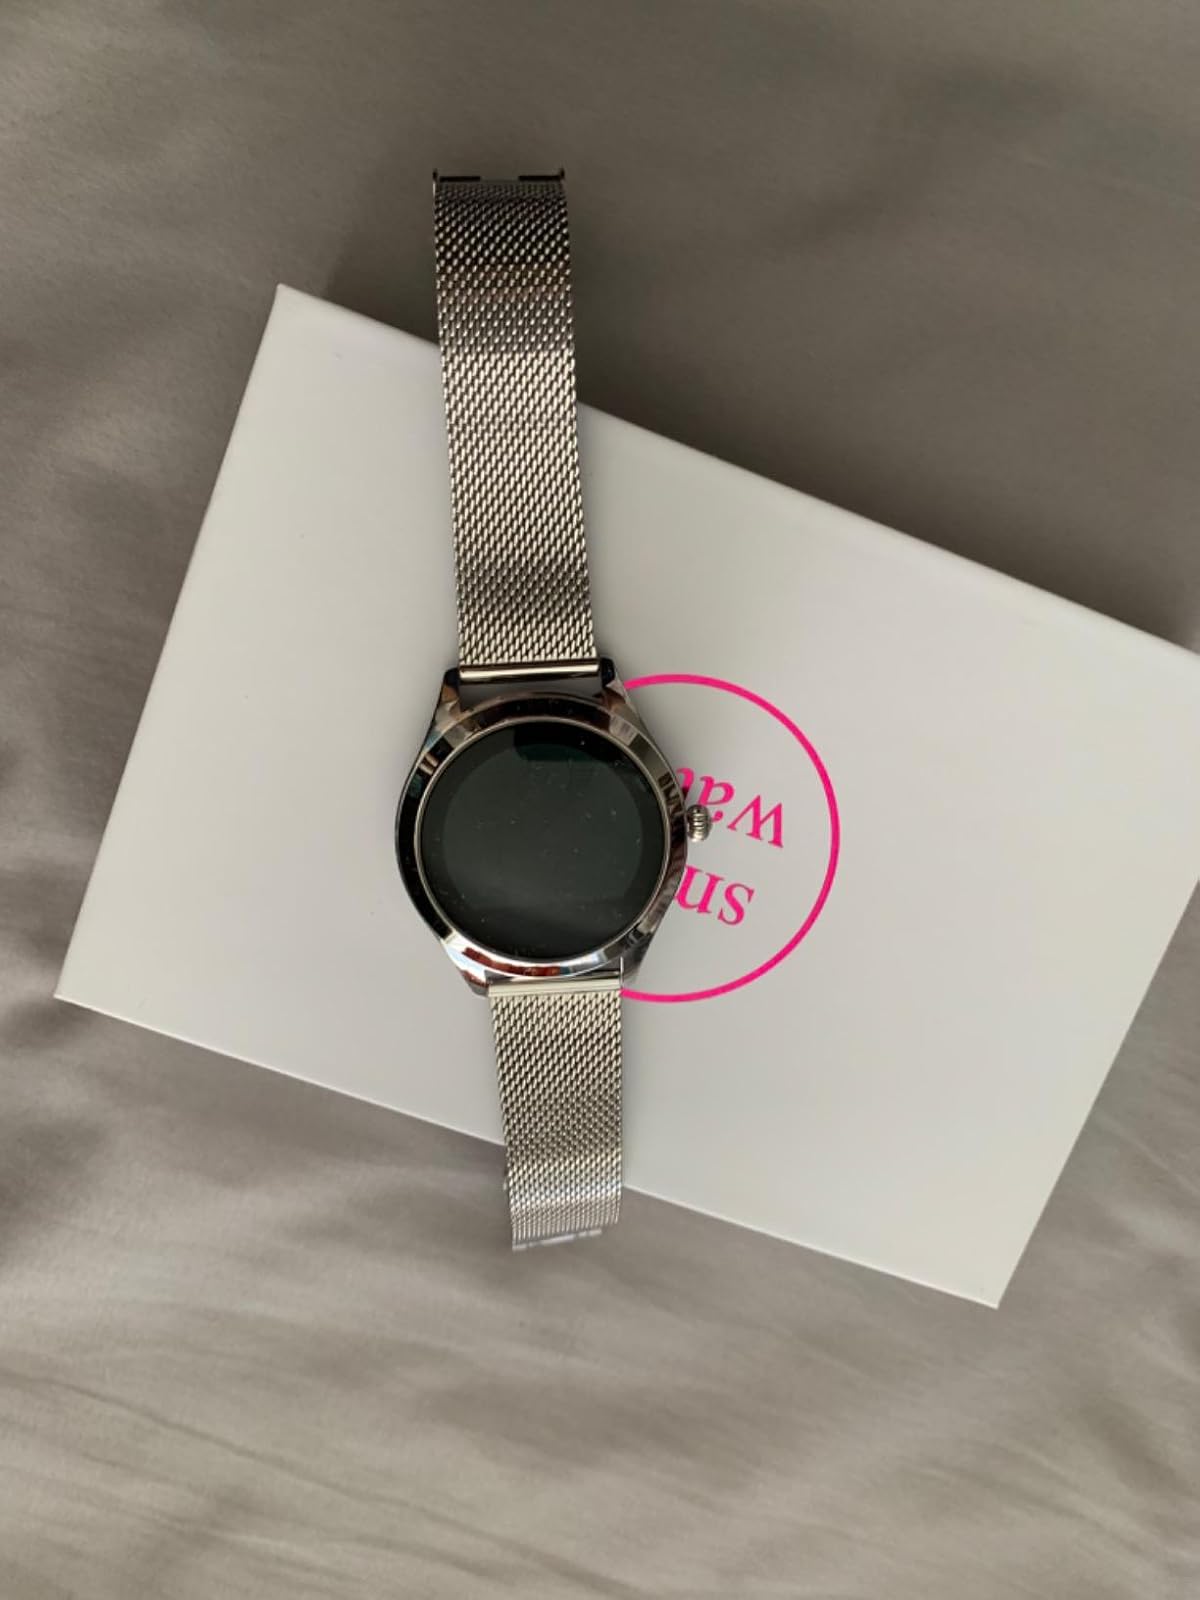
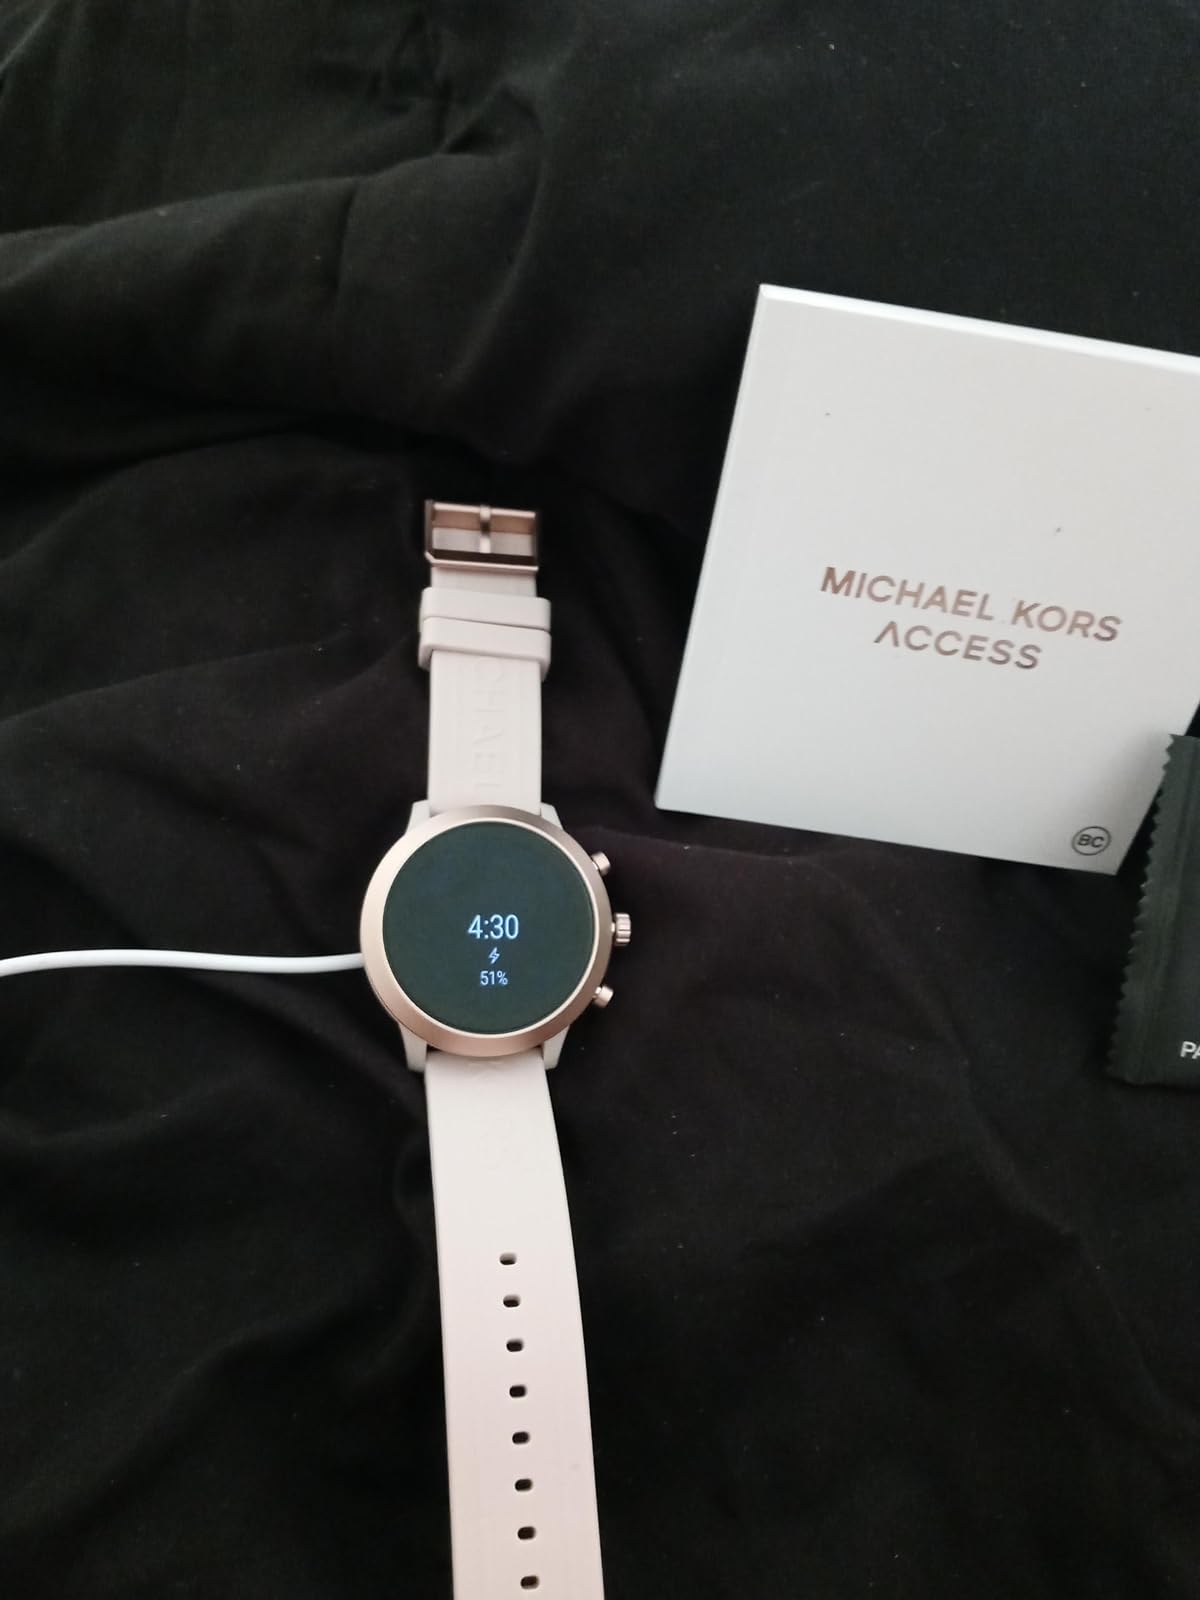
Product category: smartwatch
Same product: no